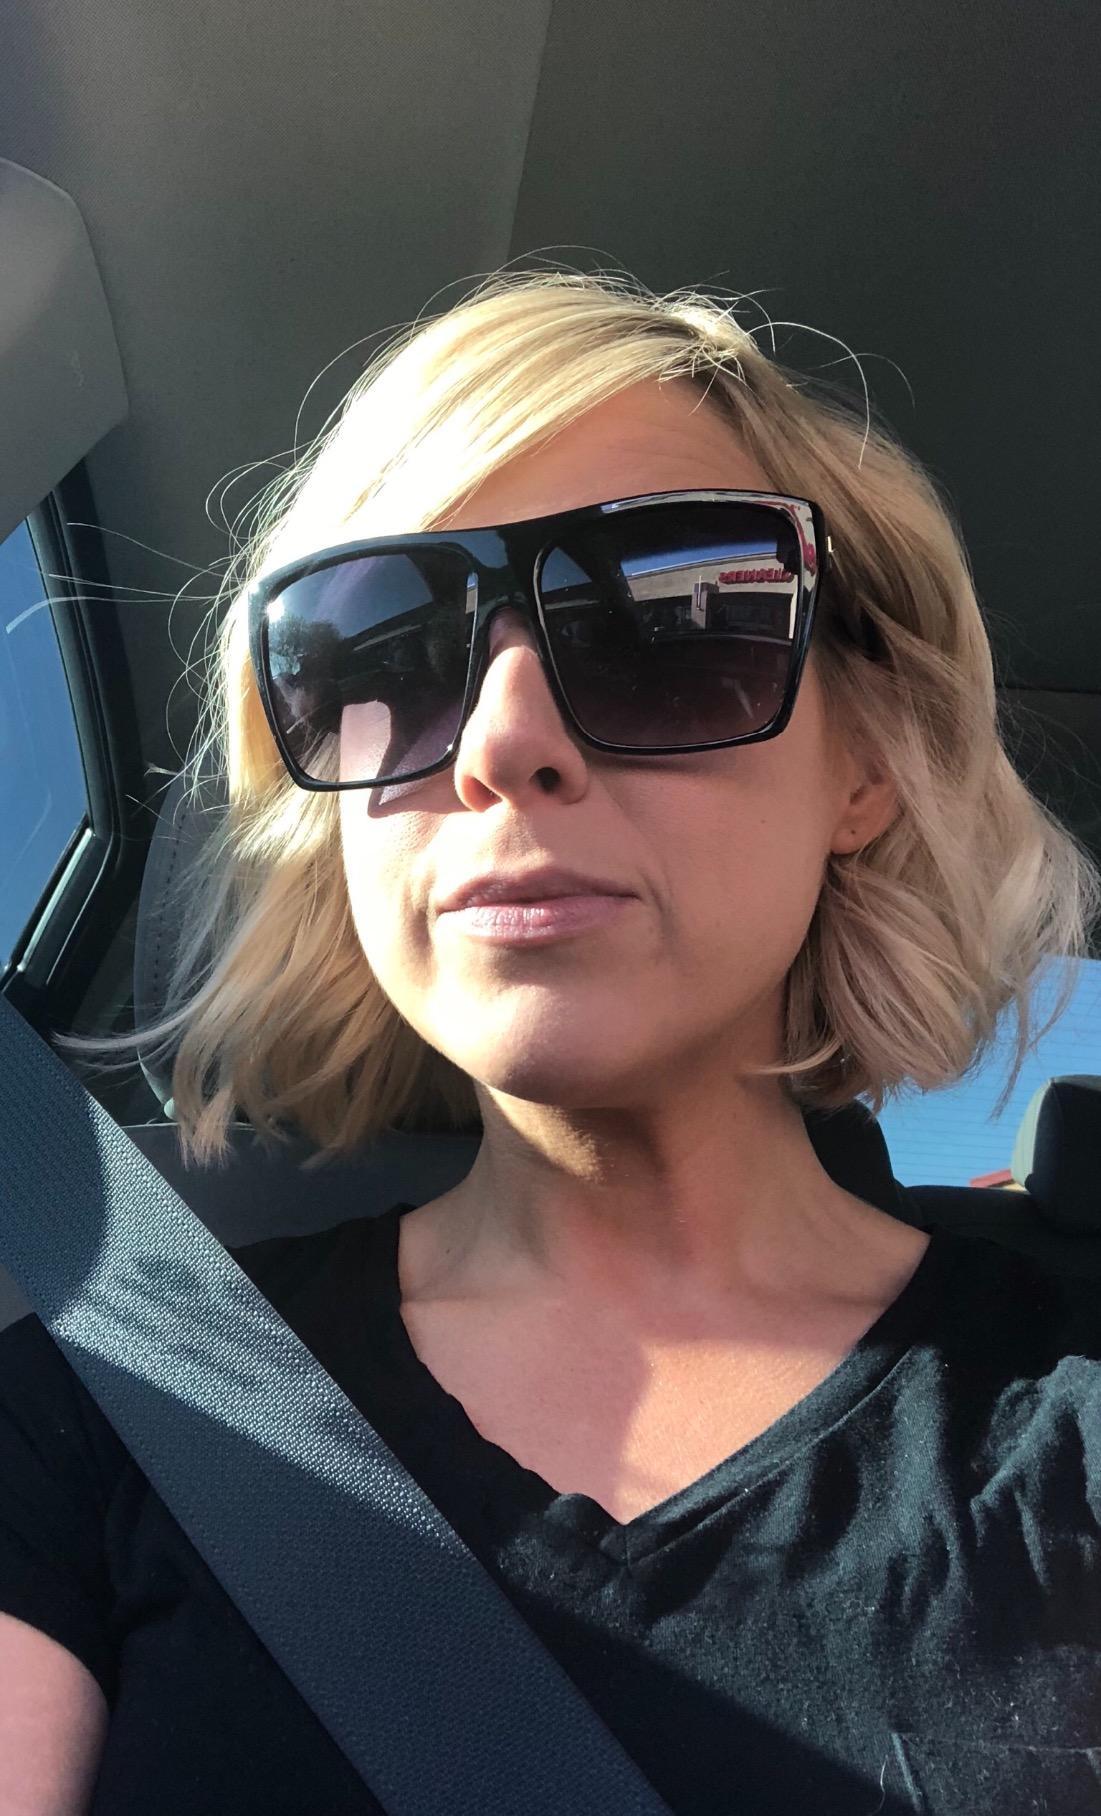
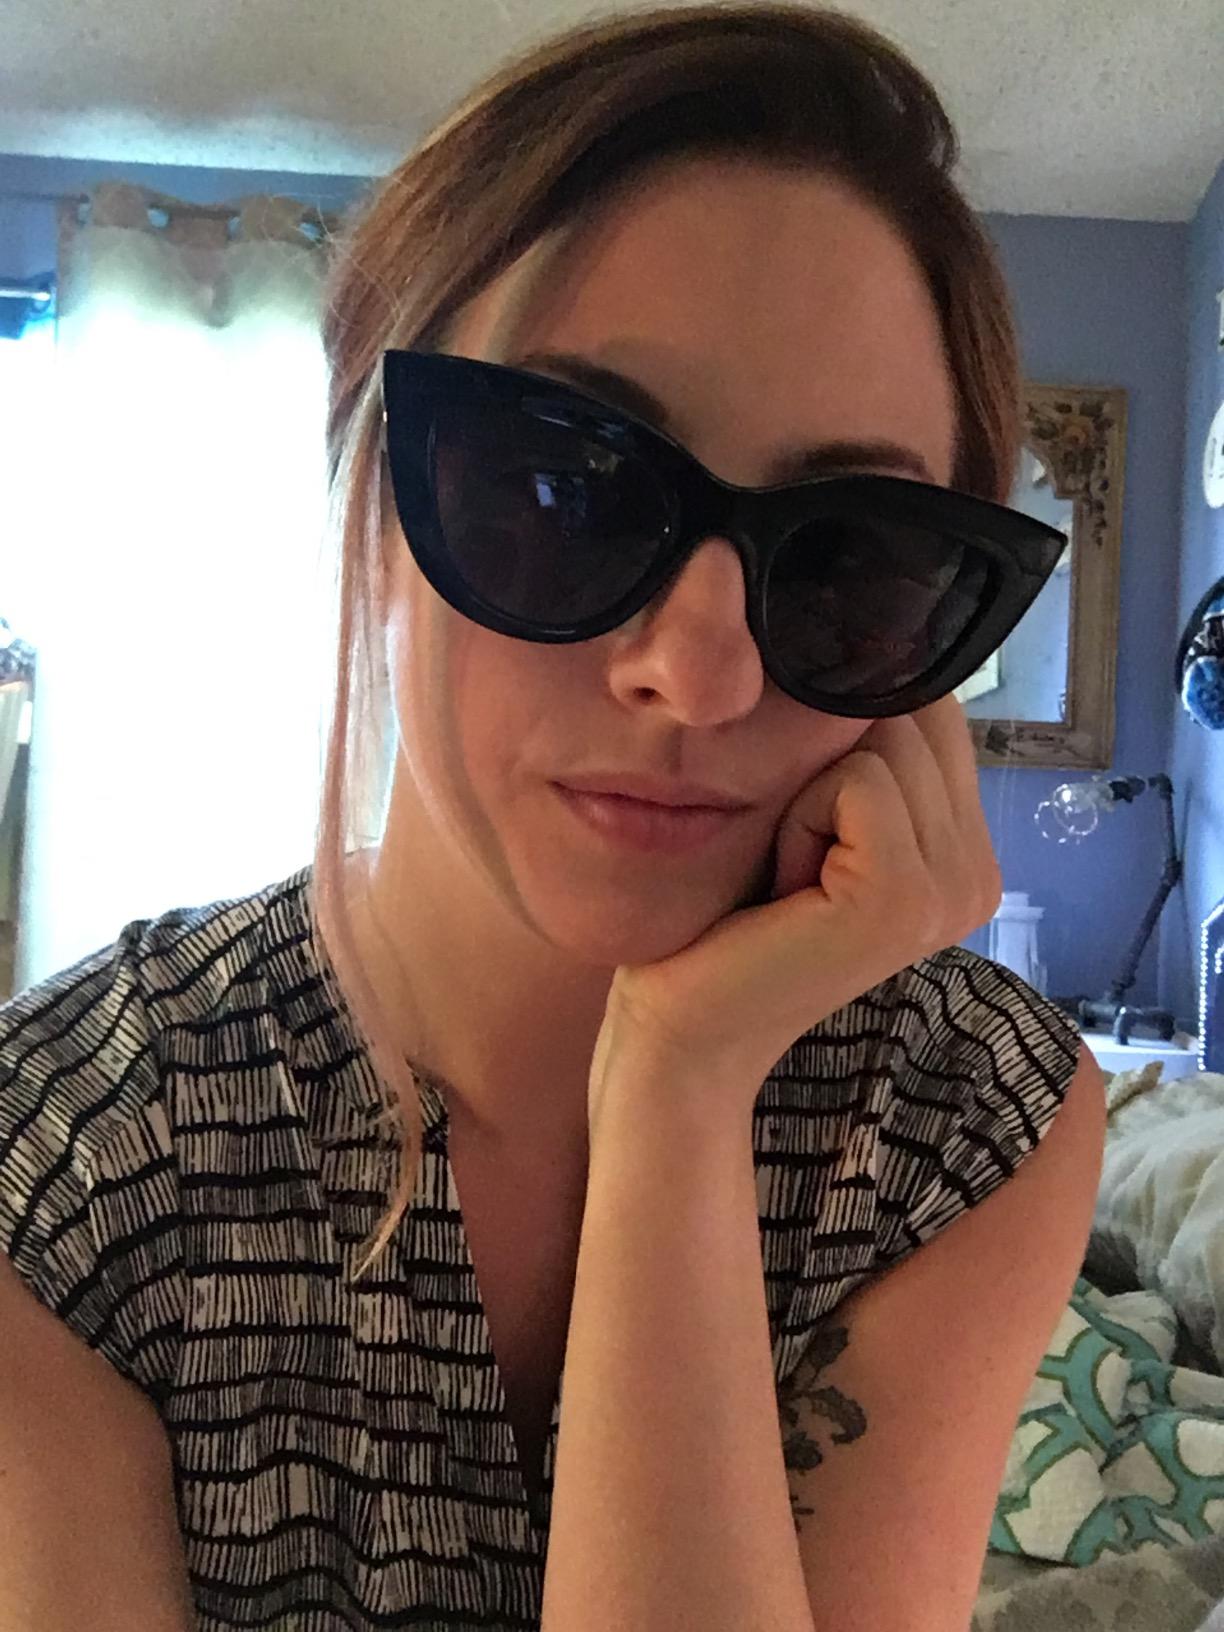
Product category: accessories_sunglasses
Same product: no